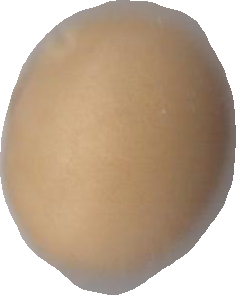
Variety: Dega